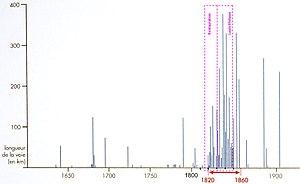
Longueur des canaux achevés par année.
Du nom du directeur général des ponts et chaussés et des mines sous la Restauration, Louis Becquey, le plan Becquey vise à doter la France d’un système de voies navigables modernisé et articulé. Tirant parti des acquis de la Révolution et de l’Empire dans la construction d’un État moderne, ce plan s’inscrit dans une démarche globale de consolidation du pays unifié en une « économie-nation » capable, à terme, d’affronter la concurrence internationale selon les principes, en vogue à l’époque, du libéralisme. Dans ses nouvelles frontières et consécutivement à la perte des centres industriels d’Outre-quiévrain, la France, pour affronter la concurrence de l’Angleterre, doit moderniser son appareil productif en facilitant les moyens de transports pour mettre en relation l’ensemble des régions et abaisser les prix par le jeu de la concurrence interne tout en assurant aux industriels une protection douanière sélective et temporaire pour leur permettre de retrouver des coûts compétitifs avant de réintégrer l’« économie-monde ».